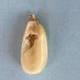
Maize quality: Bad